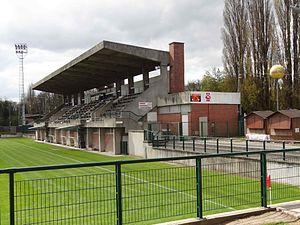
Le stade Degouve Brabant est un des principaux stades de la ville d'Arras avec les stades Pierre Bolle et Grimaldi.
Arras Football Association est un club français de football fondé en 1901 et basé à Arras dans le Pas-de-Calais.